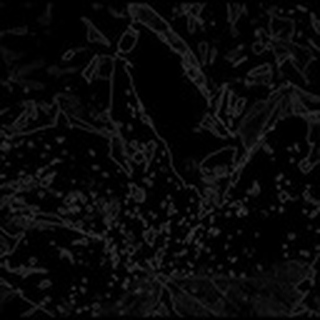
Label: cotton_bacterial_blight